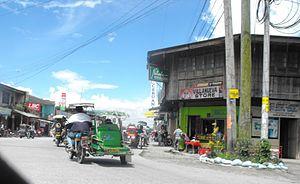
Surallah est une localité de la province de Cotabato du Sud, aux Philippines. En 2015, elle compte 84 539 habitants.